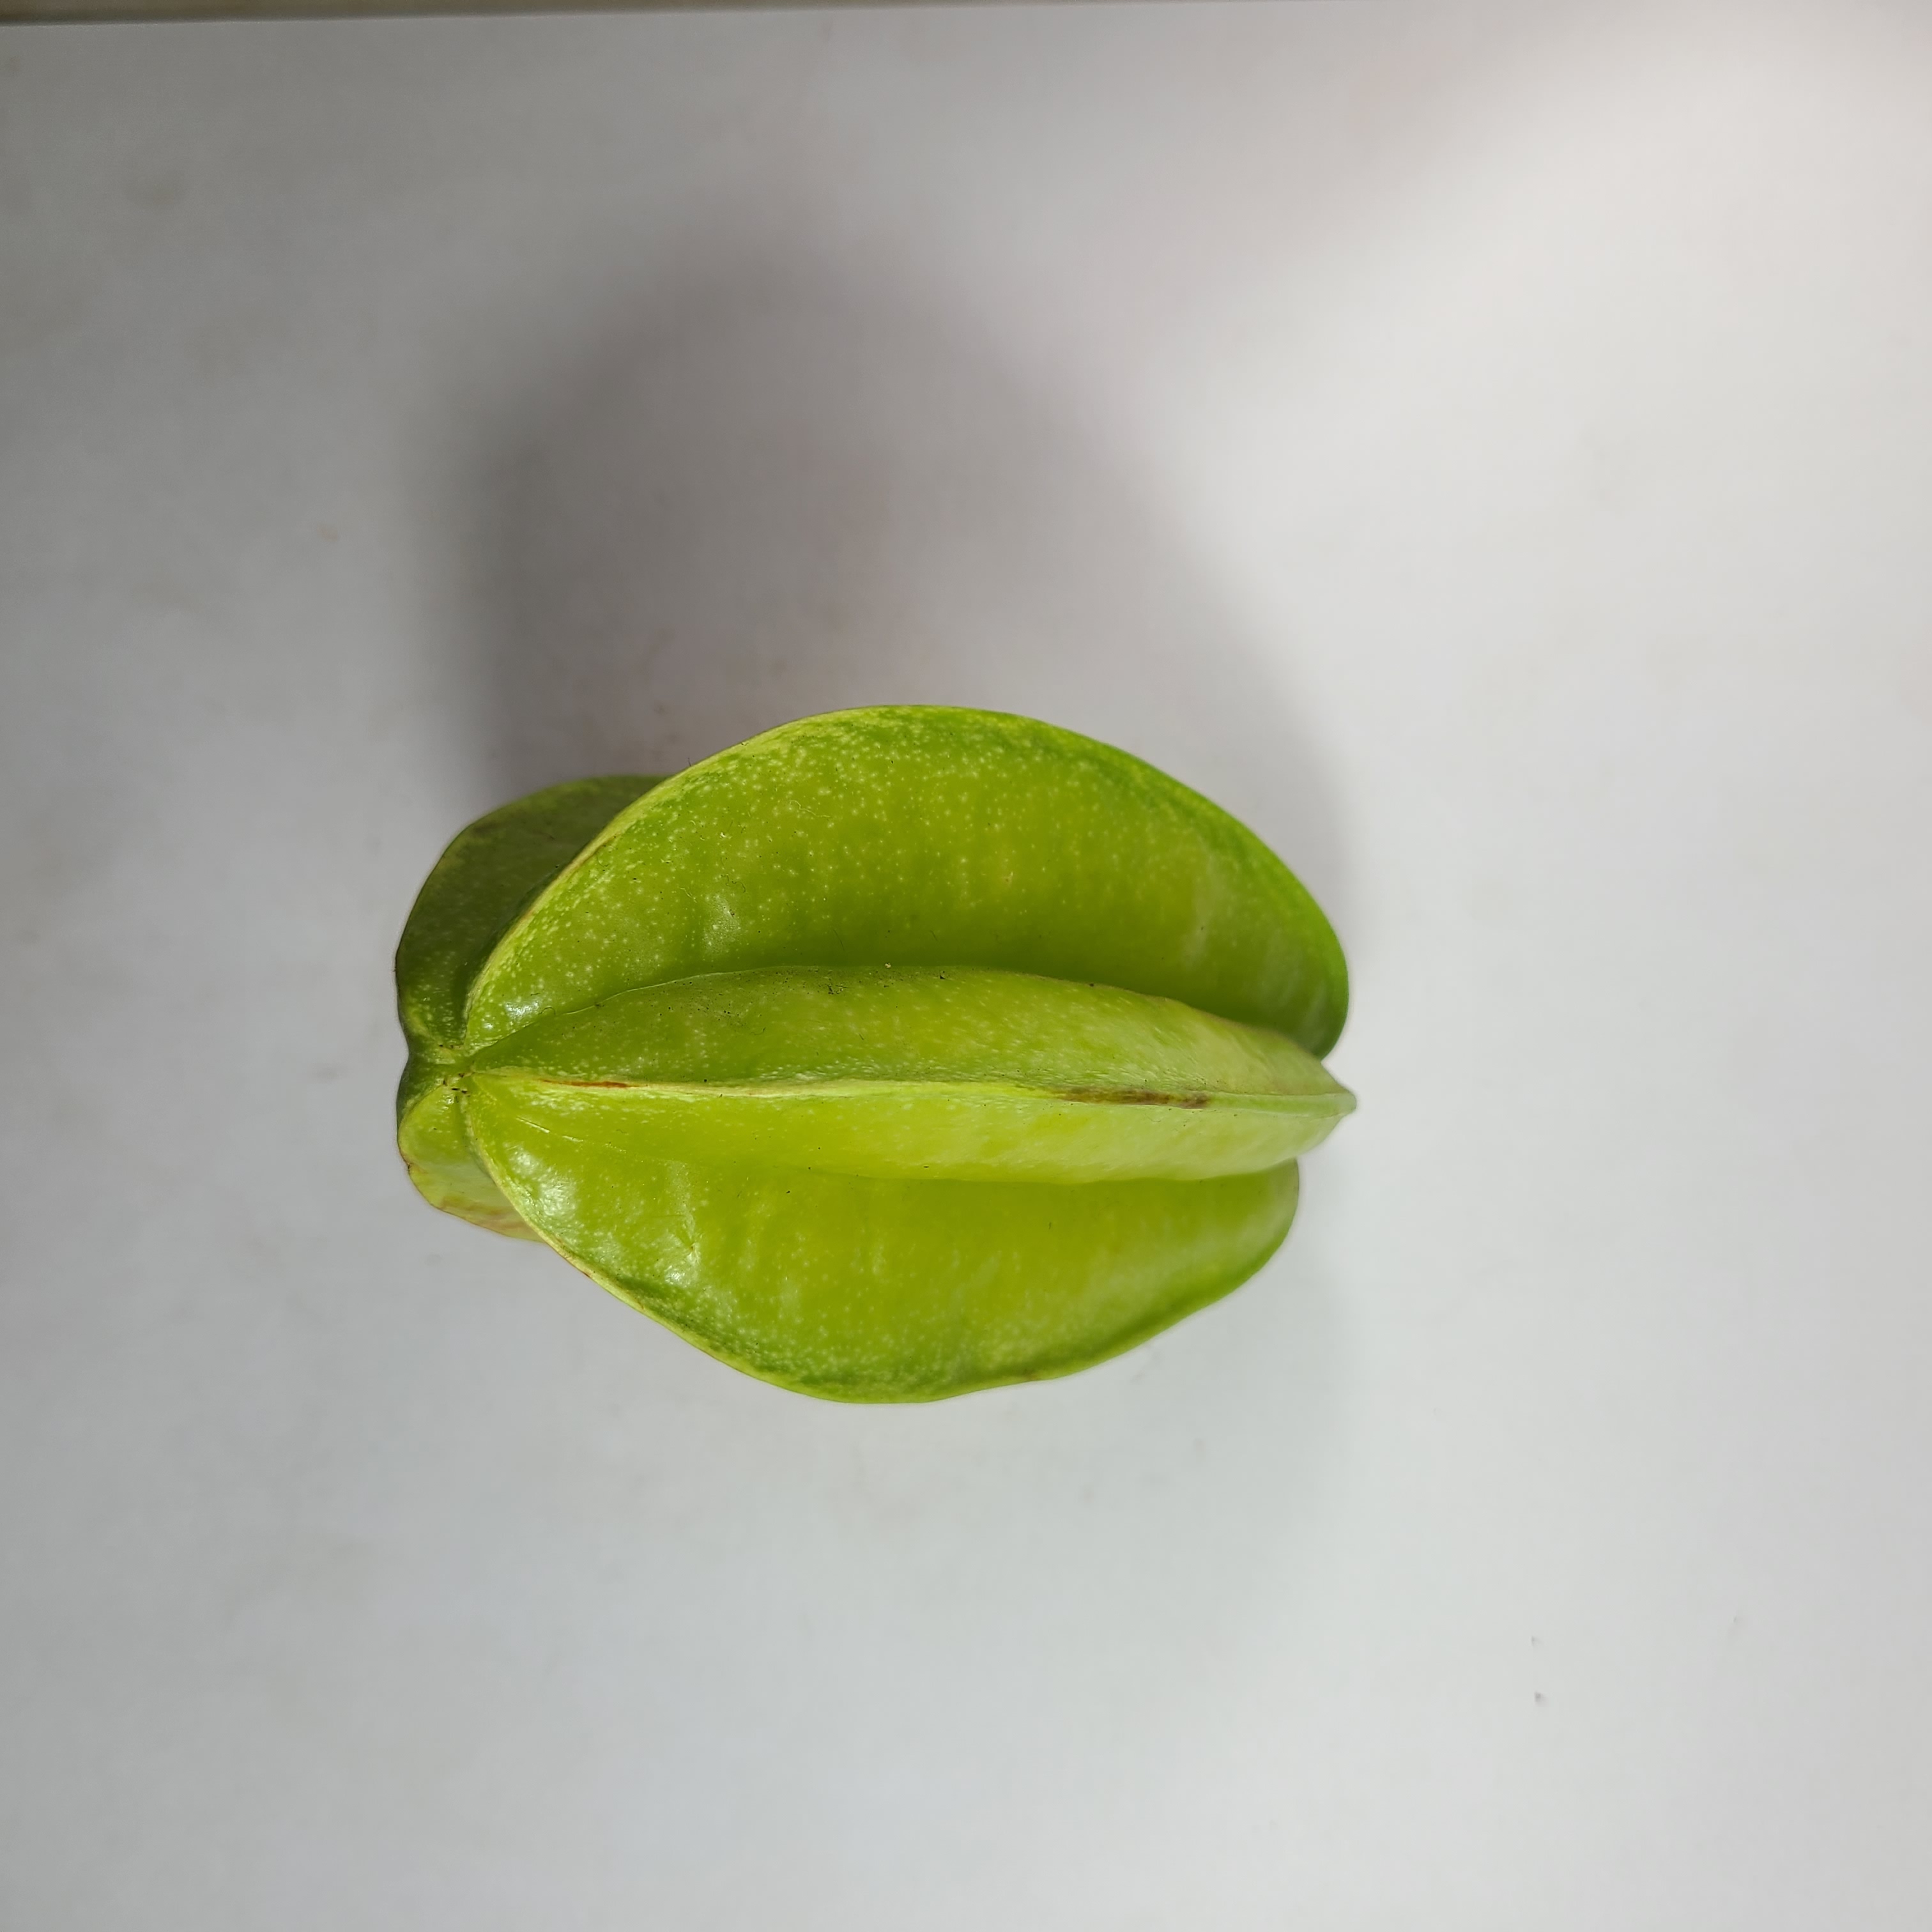
Label: Healthy Fruits